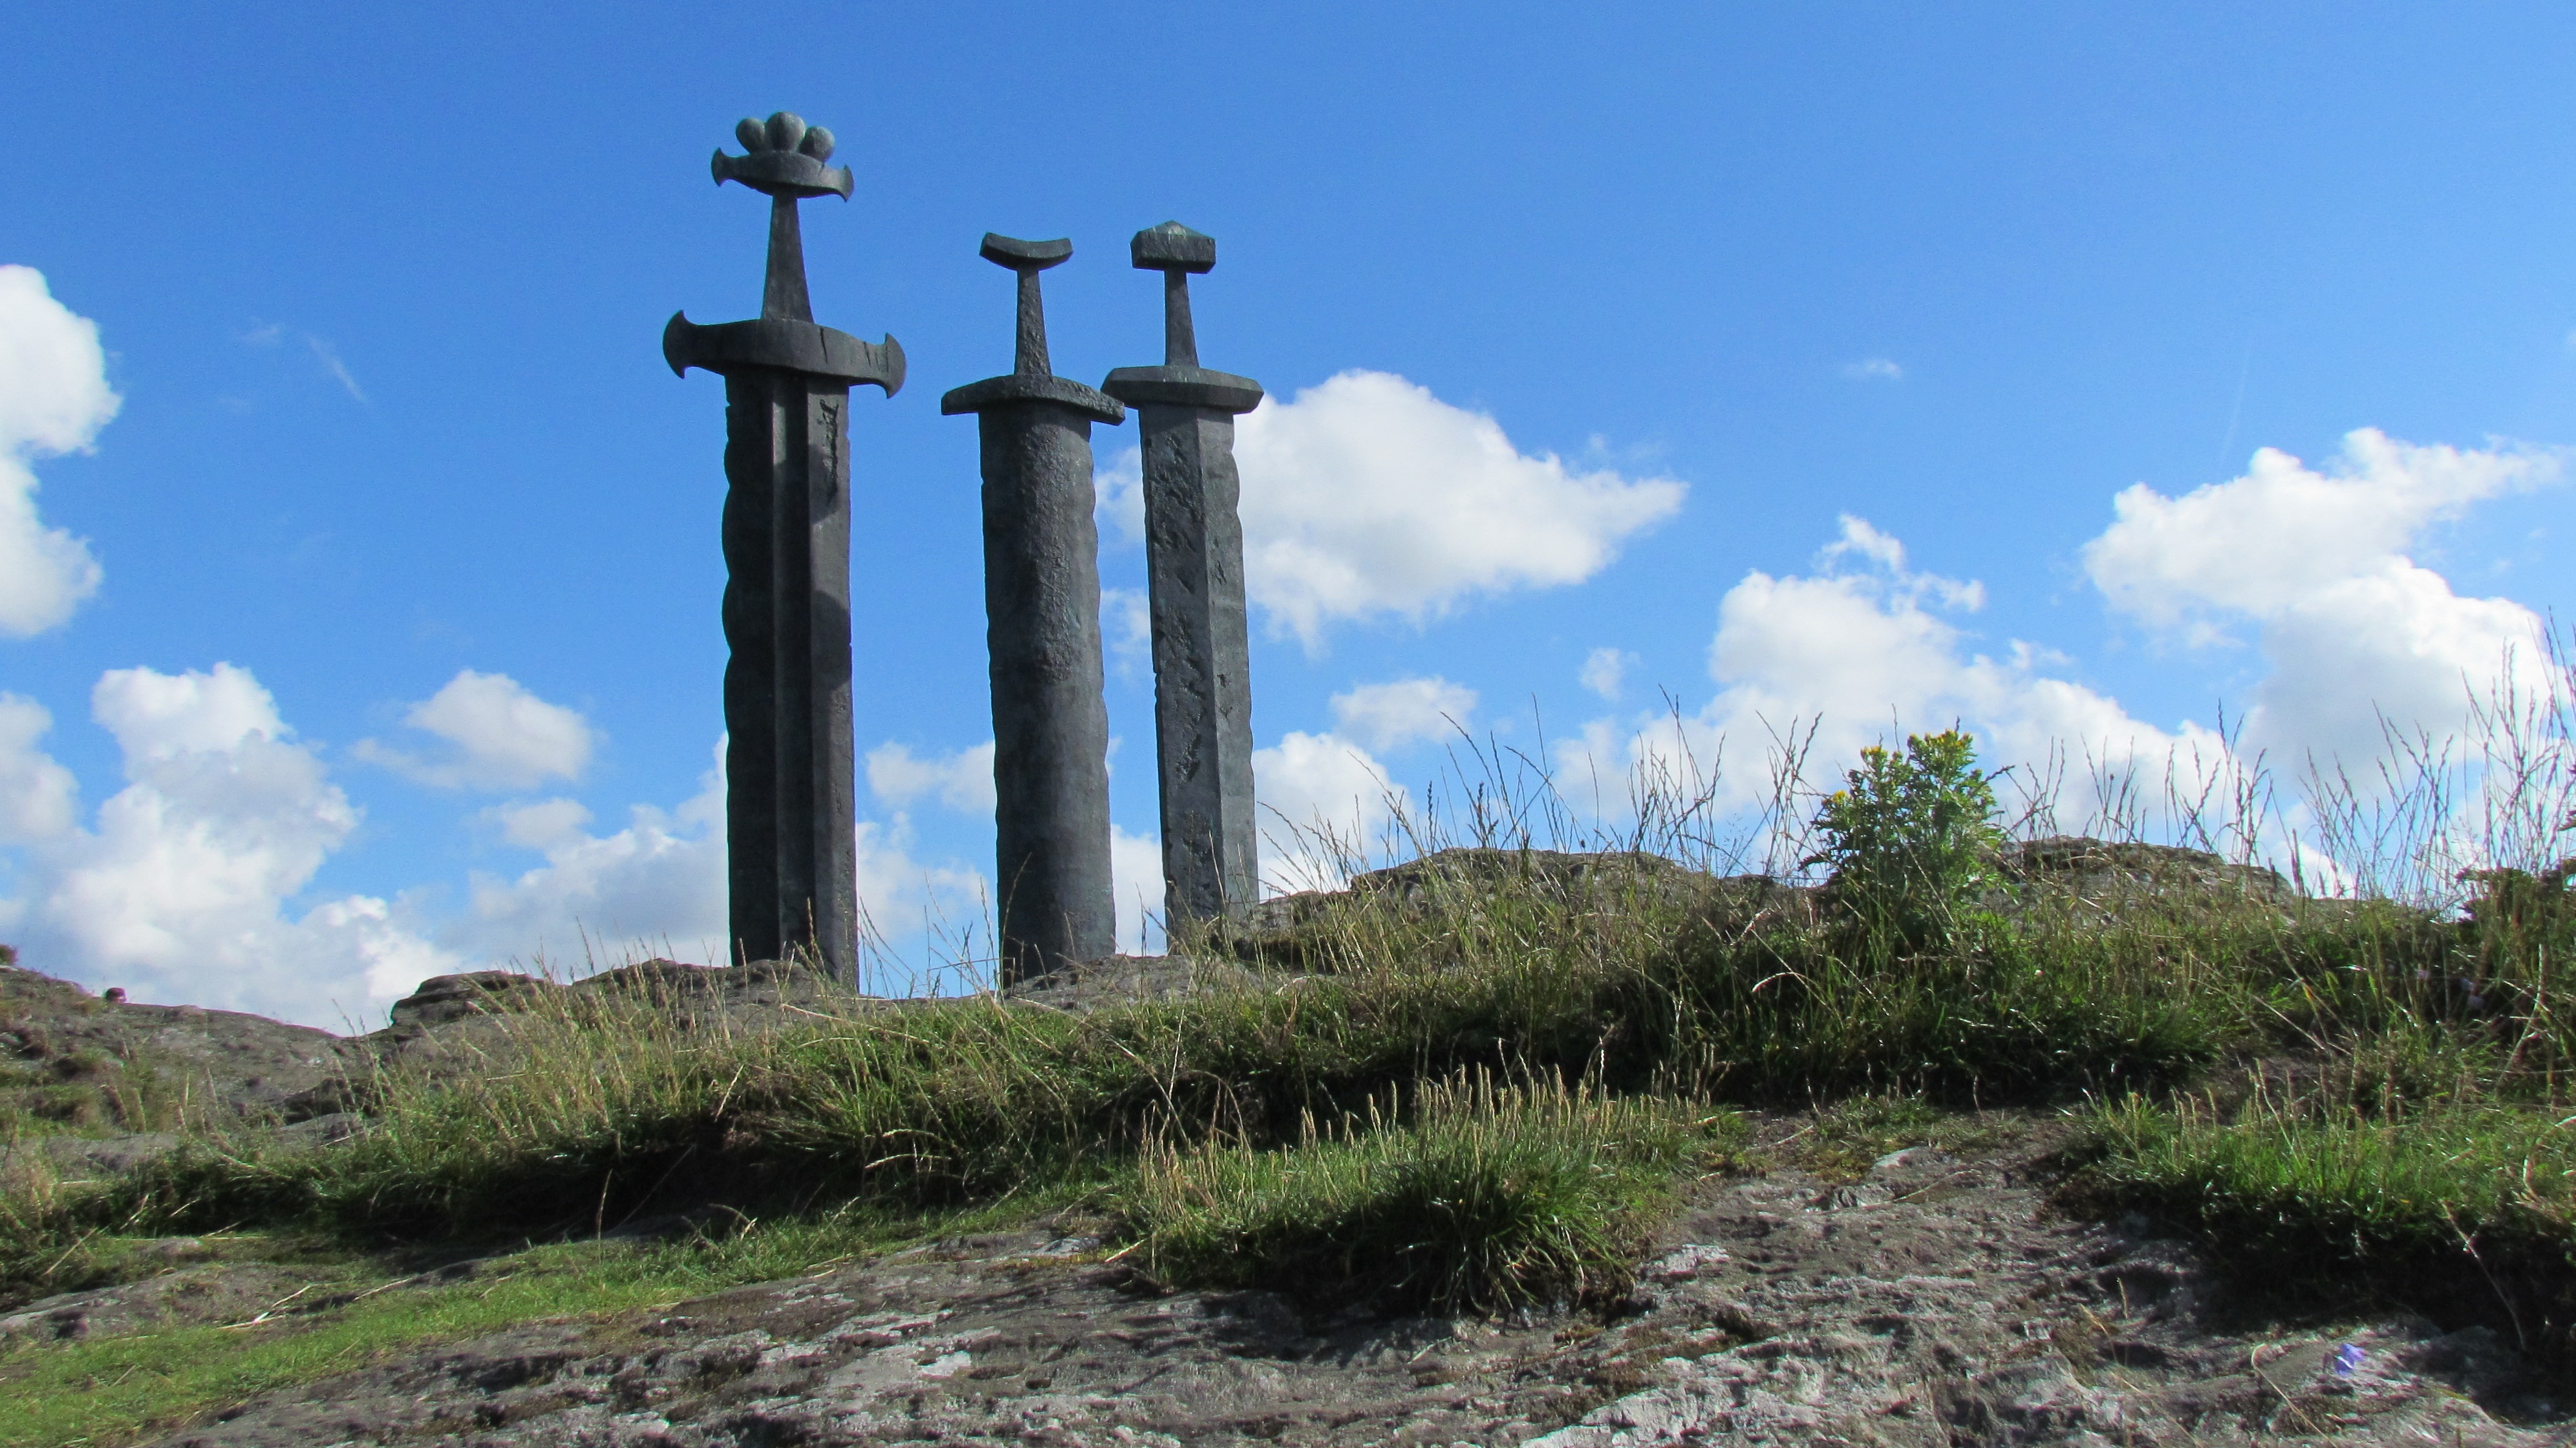
wind, tower, landmark, attraction, battle, ruins, norway, stavanger, three swords, hafrsfjord